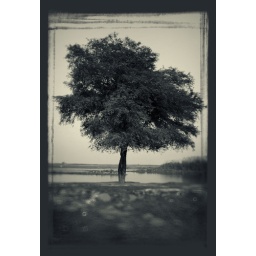
A lone tree standing near lake